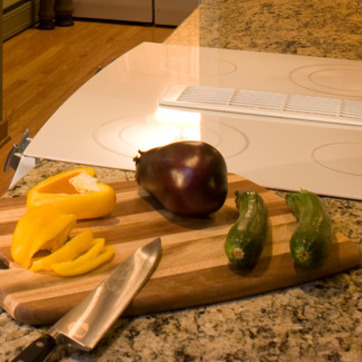
Material: food